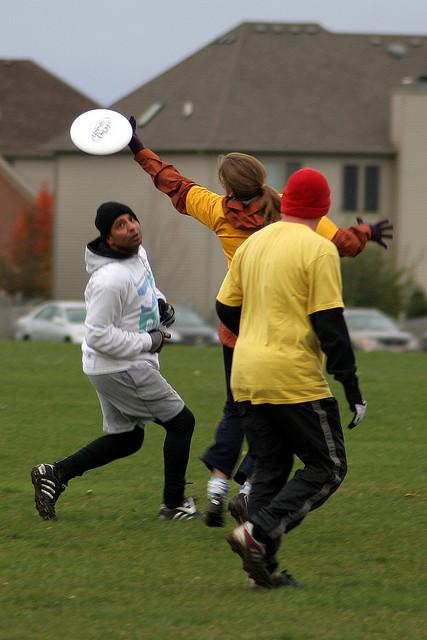
Some people playing with a disc in a grassy field.